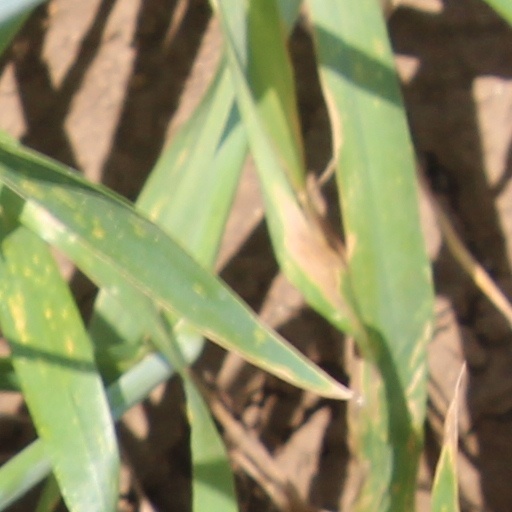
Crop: wheat